Rıza Çalımbay

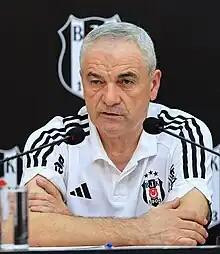
Çalımbay with Beşiktaş in 2023

Rıza Çalımbay (born 2 February 1963) is a Turkish UEFA Pro Licensed football manager and former player who is currently serving as the head coach of Sivasspor.